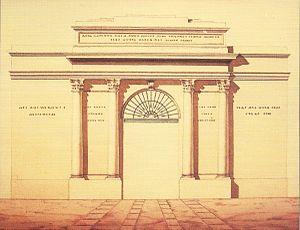
La Porta Nuova, également appelée Porta Gregoriana ou Porta Pamphilia, est une porte monumentale de Ravenne, située à l'extrême sud de la Via di Roma, dans la partie sud de la ville.